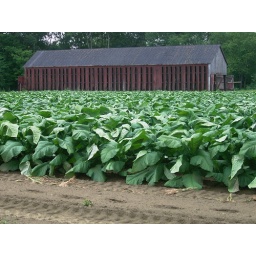
A field of tobacco that hasn't been harvested yet. On the road by our house.